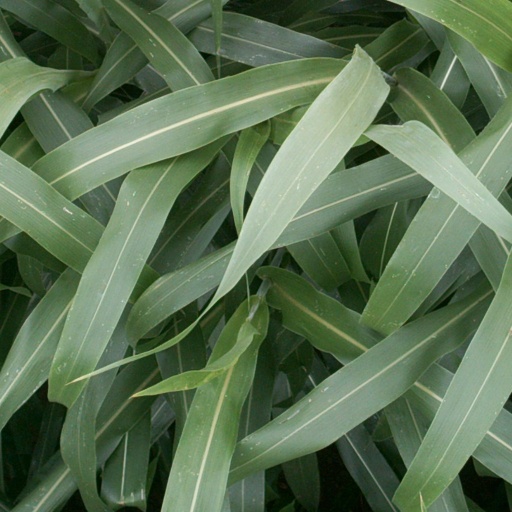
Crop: sorghum